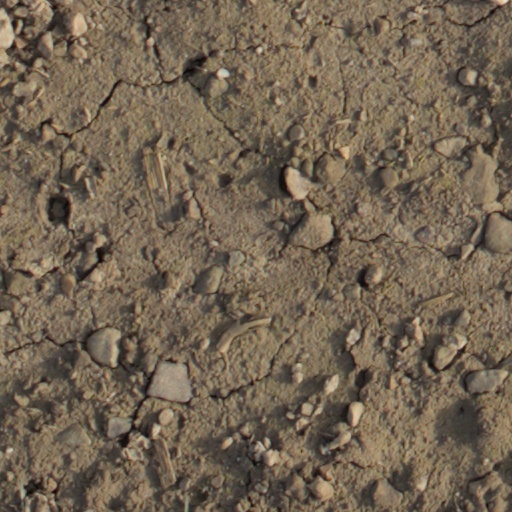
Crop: wheat